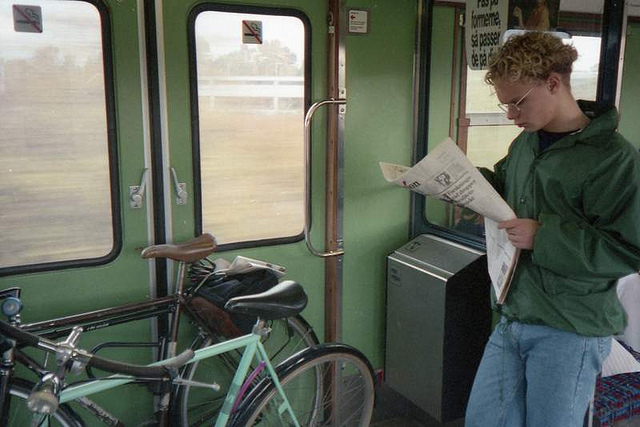
A man reading a newspaper while on a train next to bicycles.

A curly haired young man is reading the newspaper on the train.